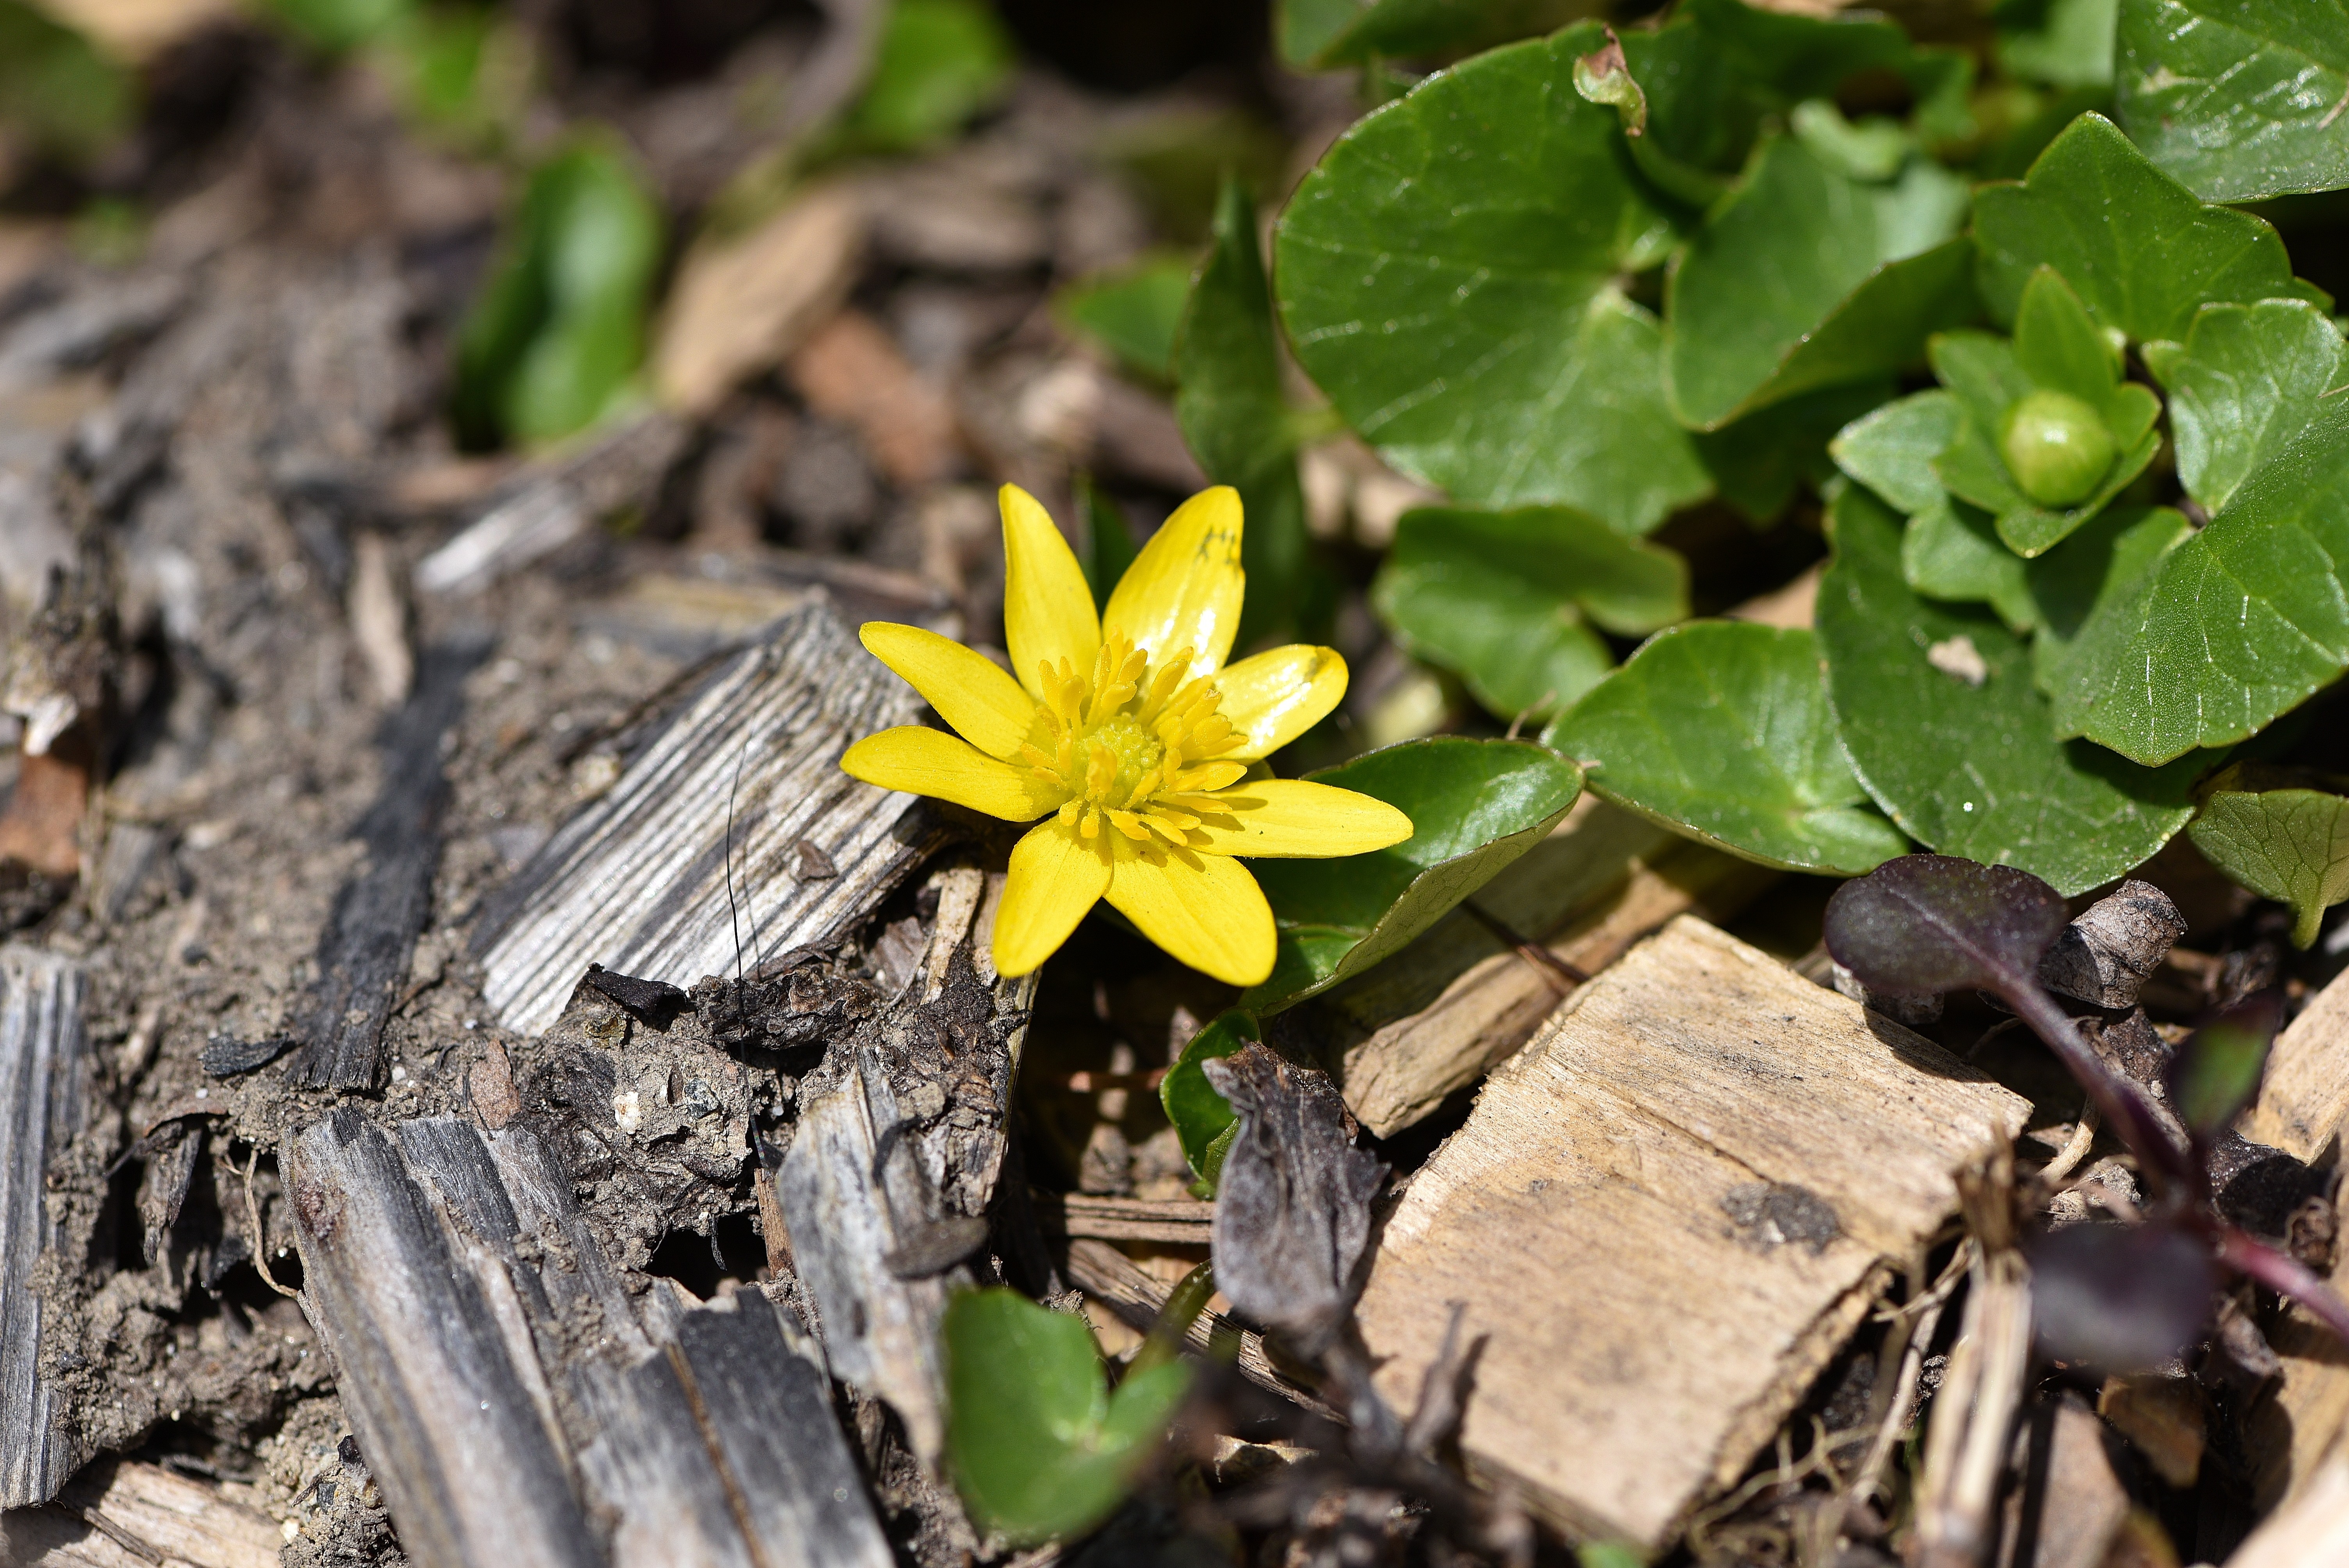
nature, blossom, plant, leaf, flower, bloom, green, botany, yellow, garden, flora, yellow flower, wildflower, early bloomer, spring flower, macro photography, flowering plant, celandine, land plant, fawn lily